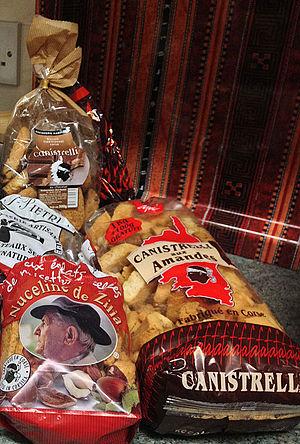
Canistrelli en sachets
Les canistrelli, aussi appelés cuggioles, cuggiulelles, cujuelles ou canistrr sont des biscuits sucrés, secs et cassants, typiques de la Corse.